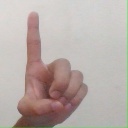
अक्षर: ड